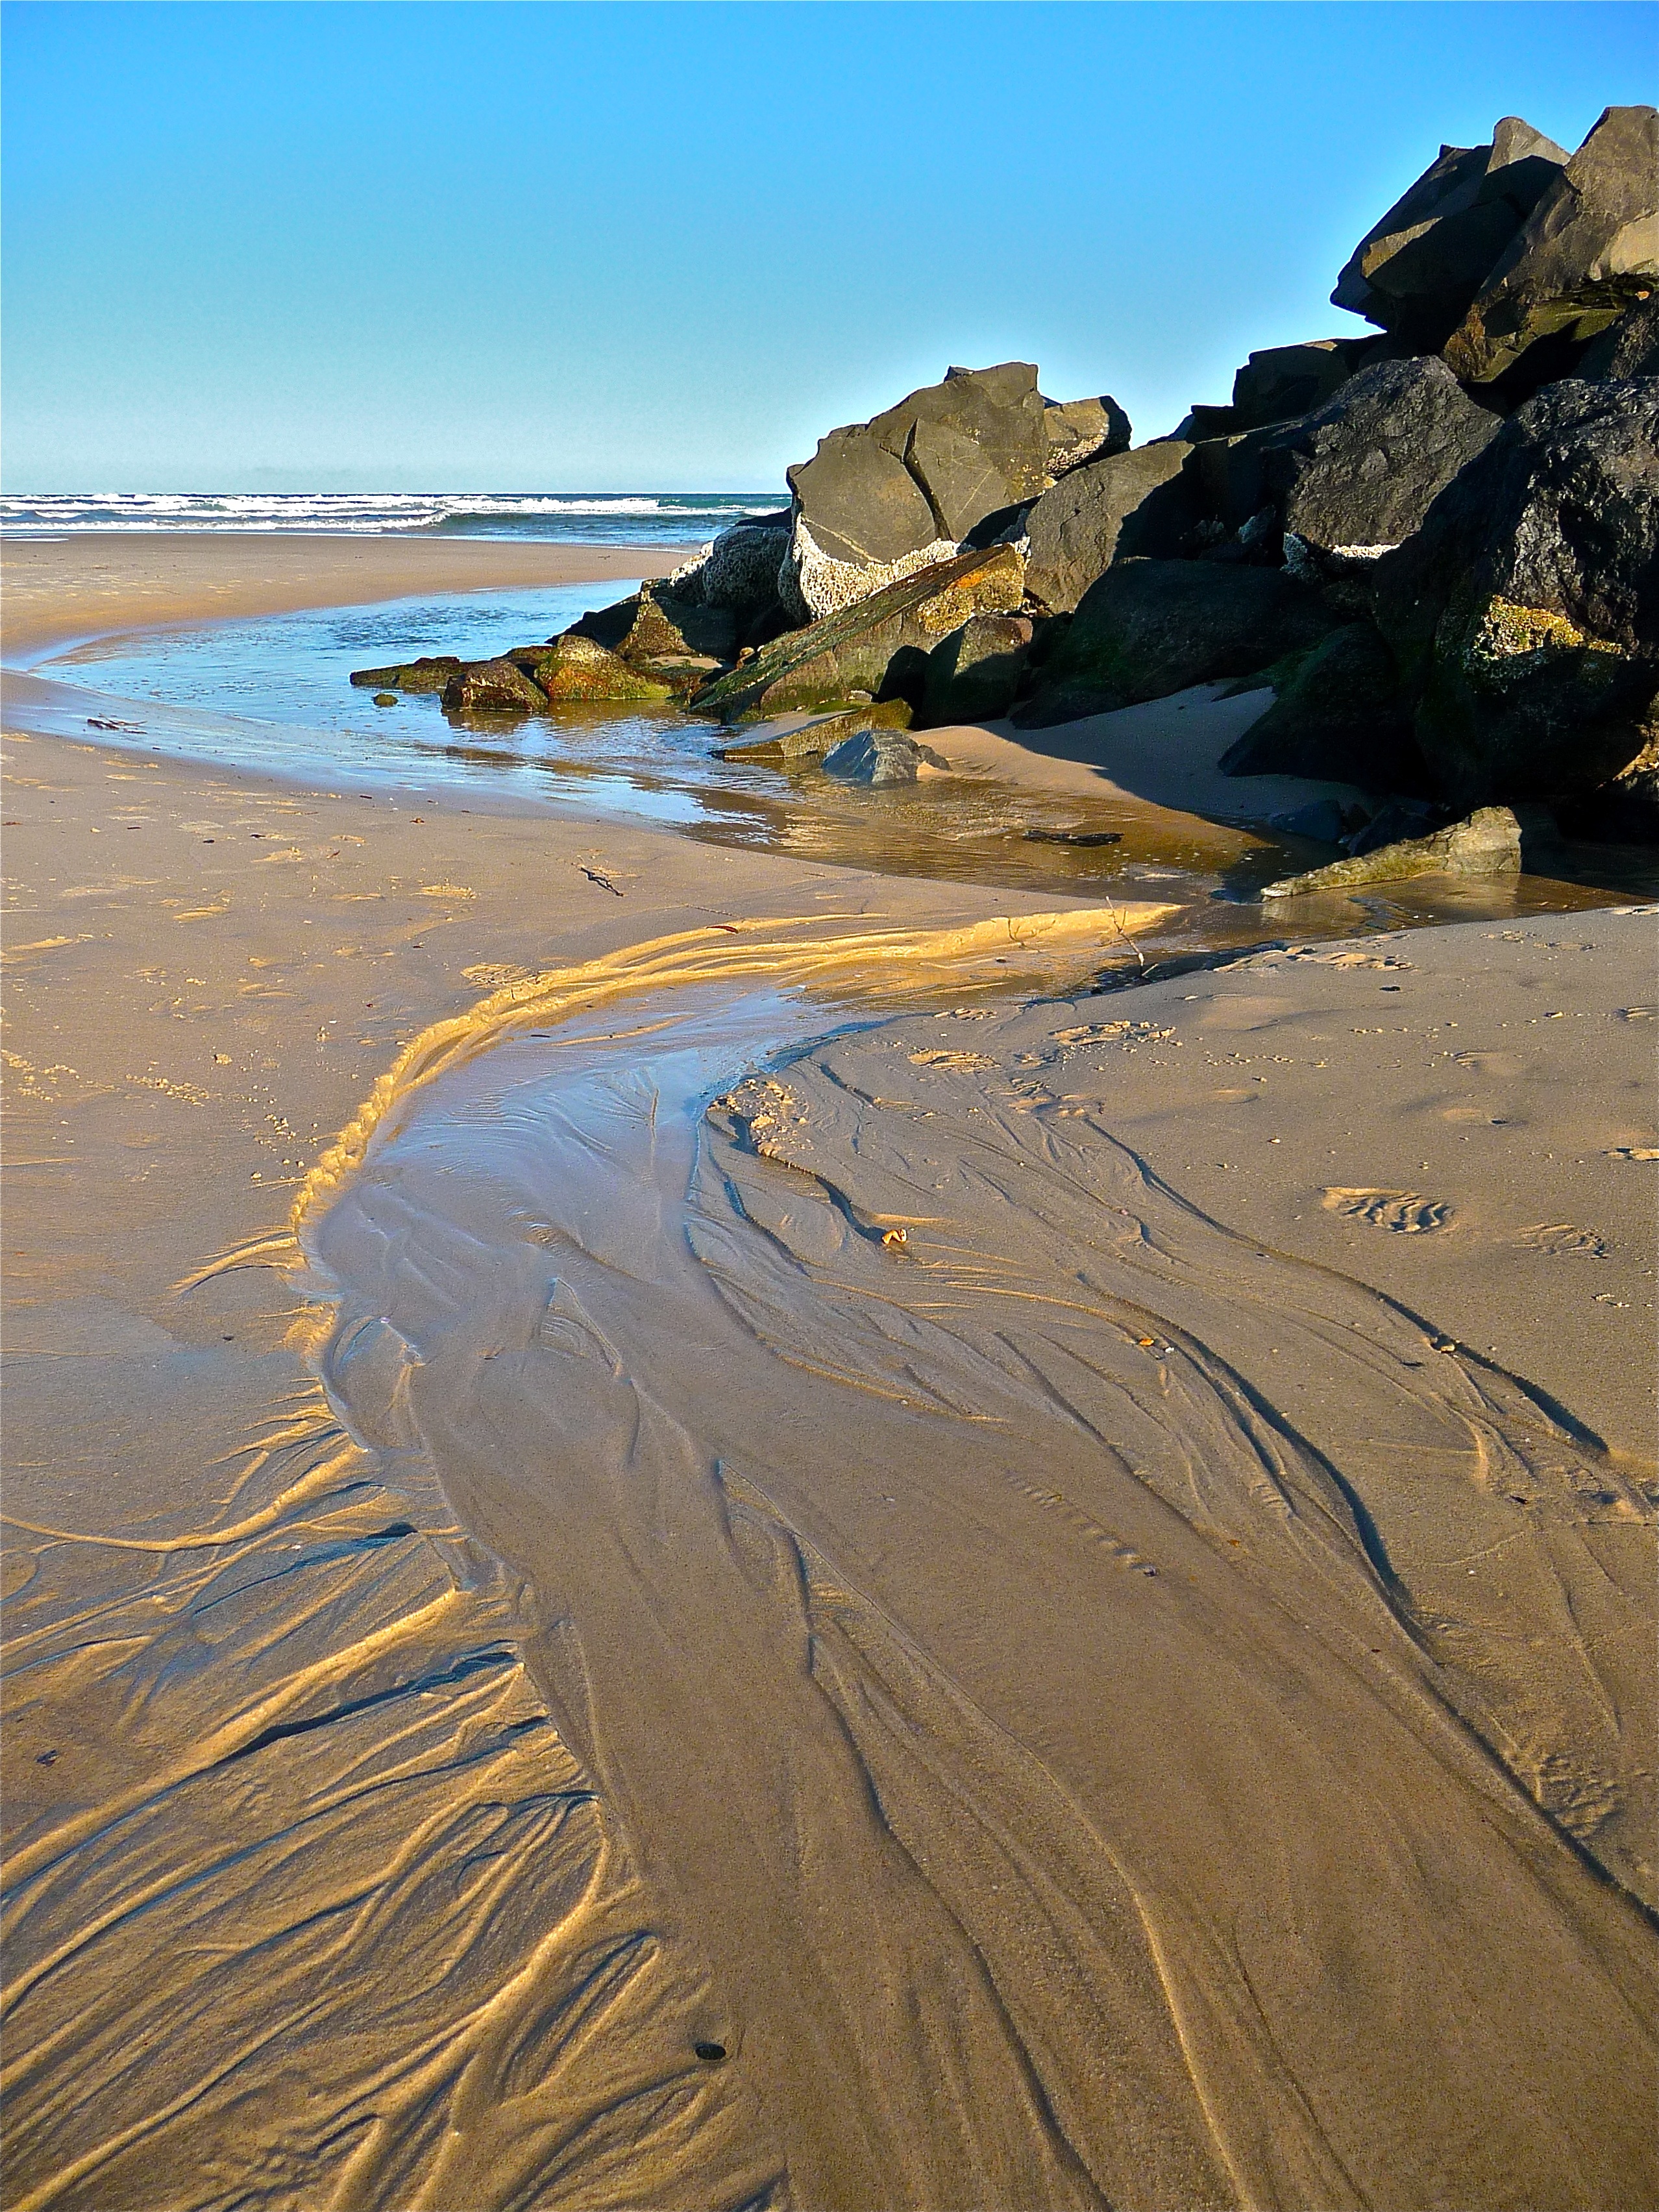
beach, landscape, sea, coast, water, nature, outdoor, sand, rock, ocean, shore, wave, river, coastline, cliff, seaside, seascape, bay, terrain, material, body of water, rocks, geology, habitat, cape, landform, natural environment